1996 24 Hours of Le Mans

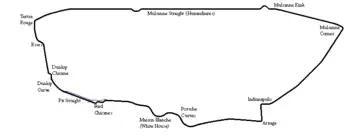
Le Mans in 1996

The 1996 24 Hours of Le Mans was the 64th Grand Prix of Endurance, and took place on 15 and 16 June 1996. It was won by a Tom Walkinshaw-Porsche prototype run by Joest Racing with drivers Davy Jones, Manuel Reuter and Le Mans rookie Alexander Wurz completing 354 laps. While not being the fastest car on track, it hit the front in the first hour and aside from several pit-stop overlaps, was never headed as other teams hit mechanical troubles during the race. This was Reuter's second Le Mans victory, and the first for Jones (after finishing as runner-up in 1991 with Jaguar) and Wurz, who, at 22 years old, became the youngest ever Le Mans overall winner.